Burley Hill

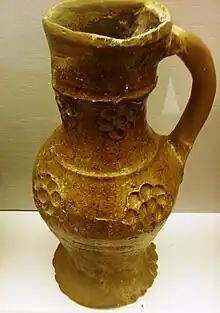
Burley Hill type jug now in Derby Museum

Burley Hill is a hamlet in the Erewash district, in the county of Derbyshire, England. It is located one mile north of Allestree. Burley Hill was the location of a pottery in the 13th and 14th centuries and some of those pots are preserved in Derby Museum.